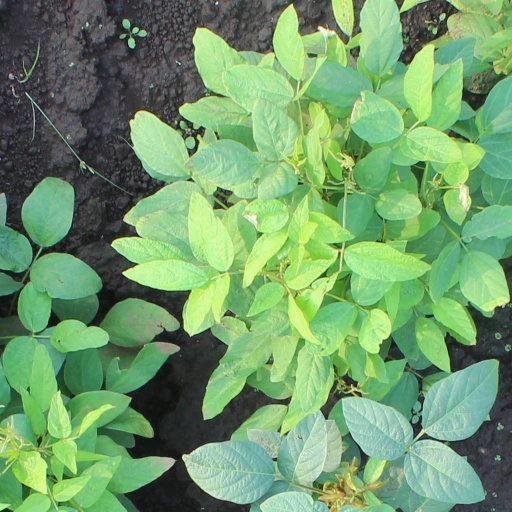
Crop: soybean